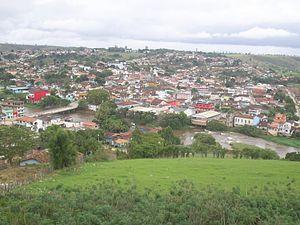
Medeiros Neto est une municipalité brésilienne de l'État de Bahia et la microrégion de Porto Seguro.